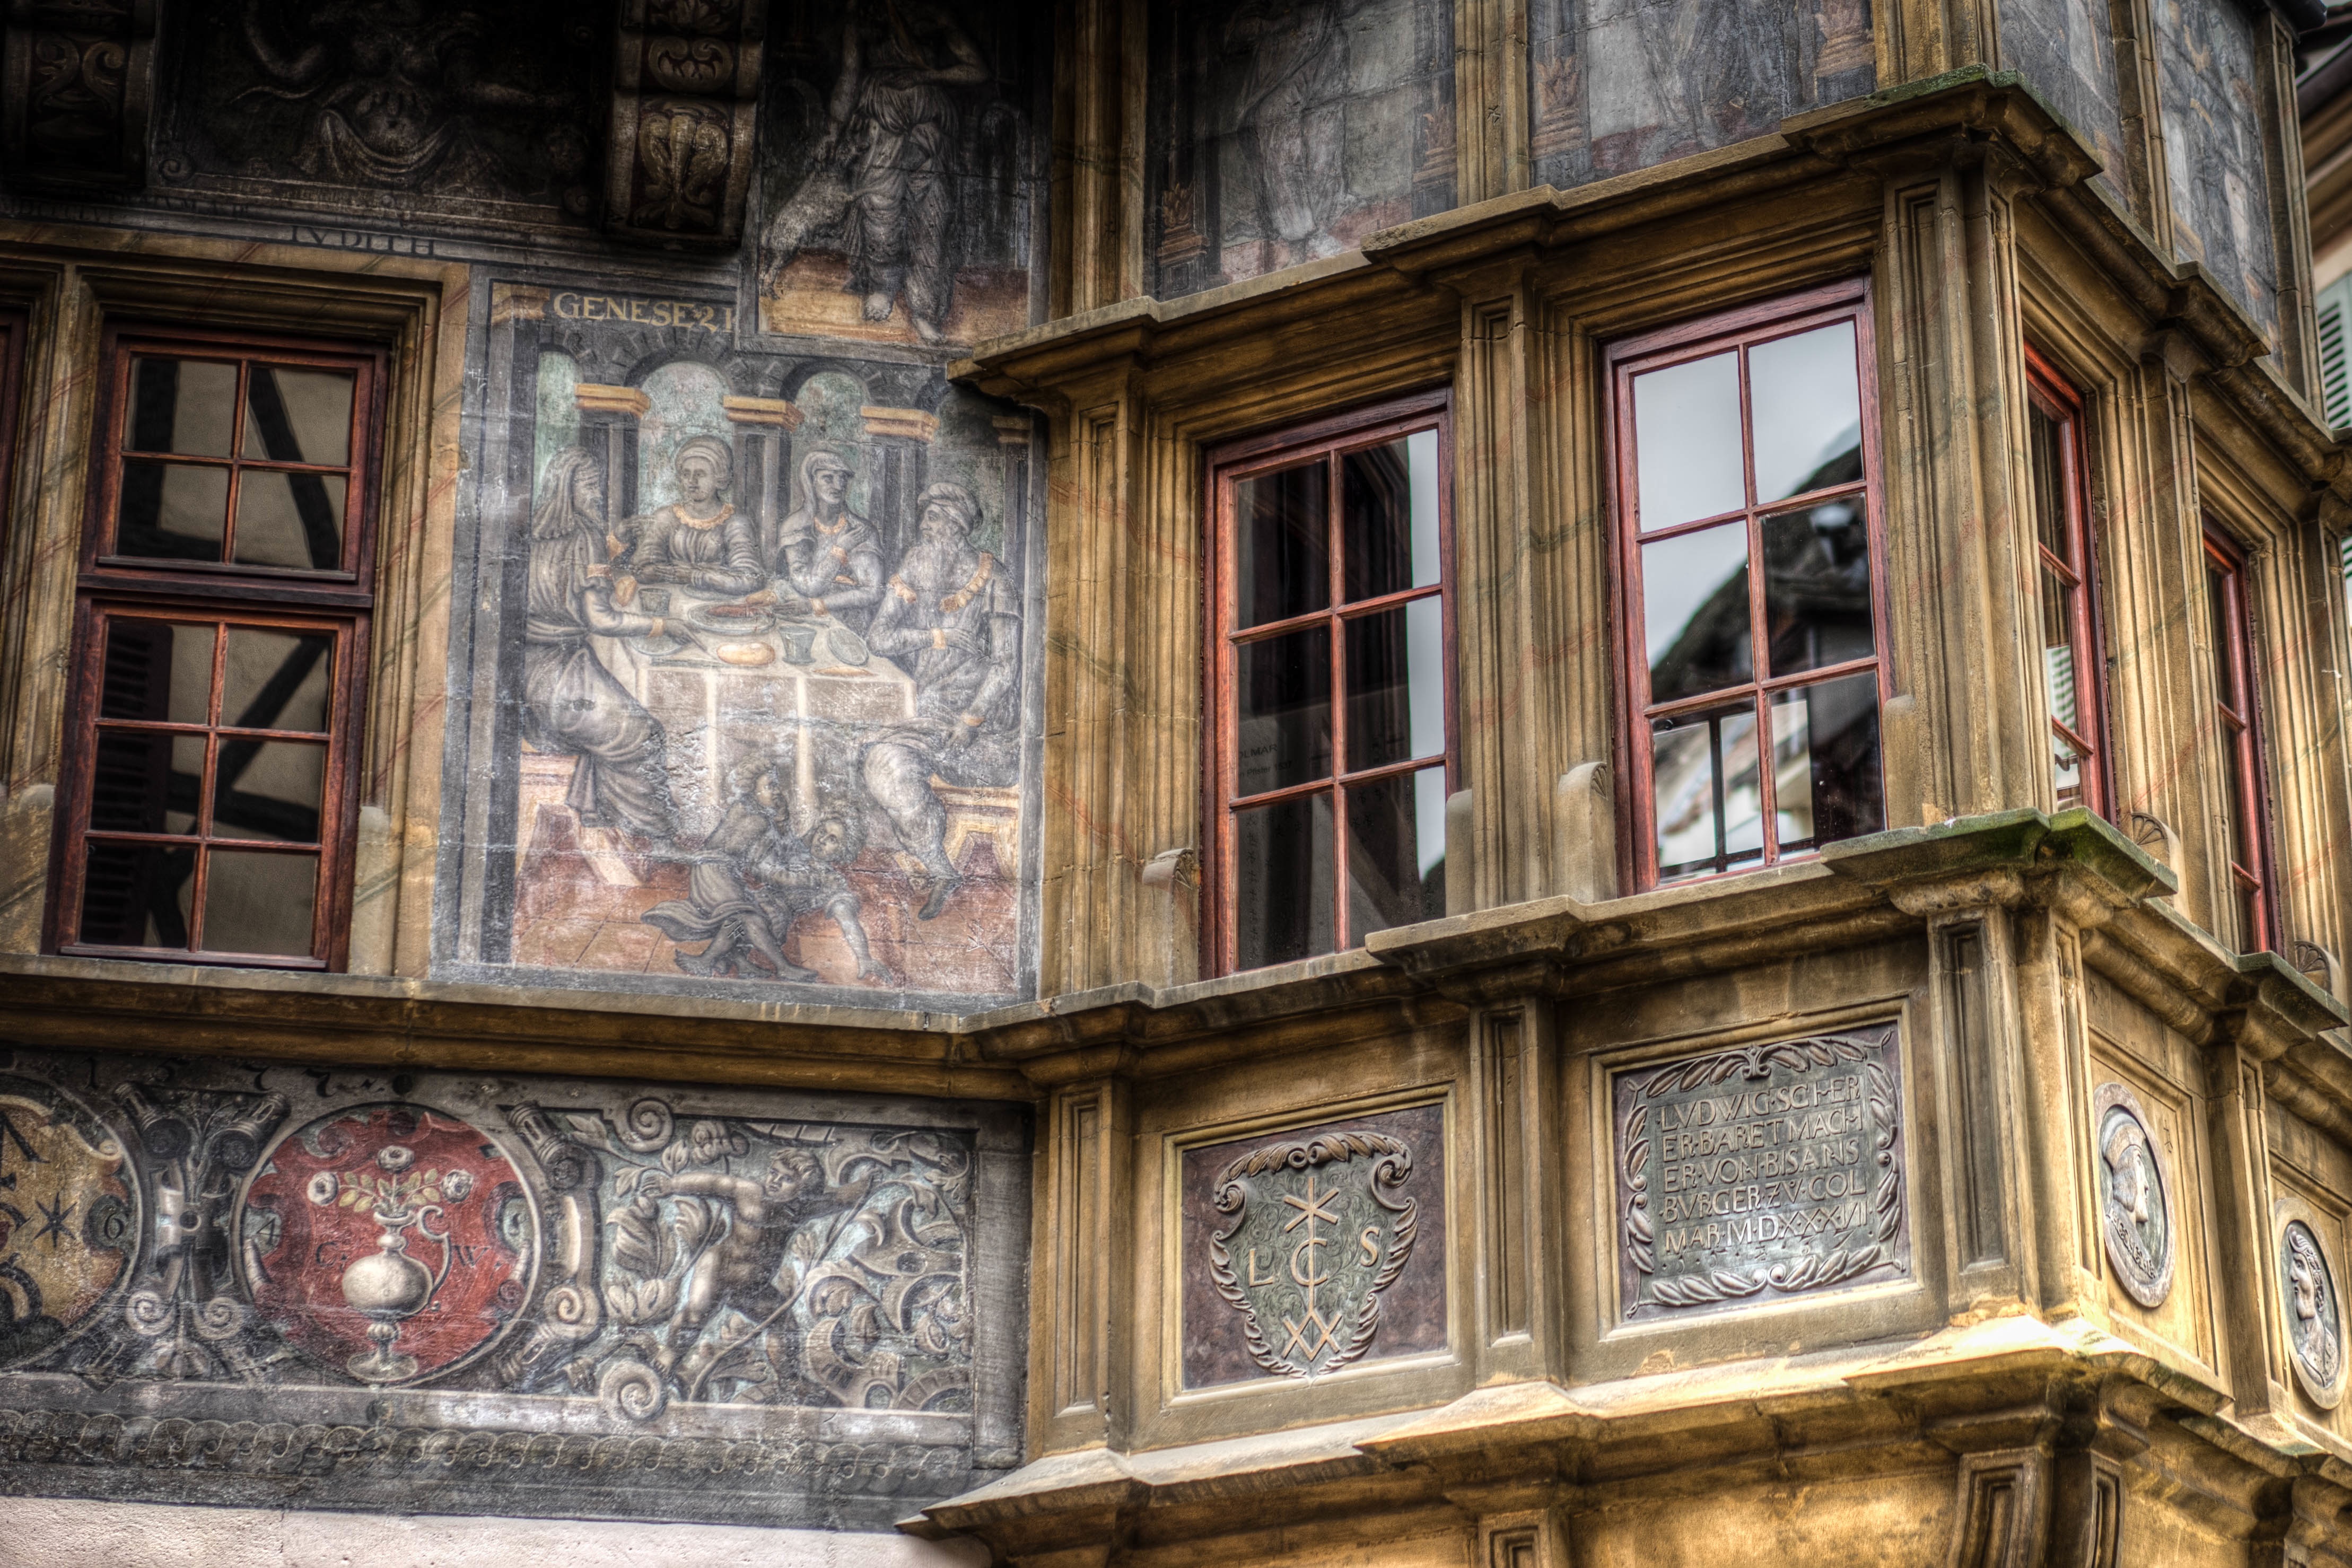
architecture, wood, house, window, building, facade, painting, mural, tourist attraction, estate, urban area, ancient history